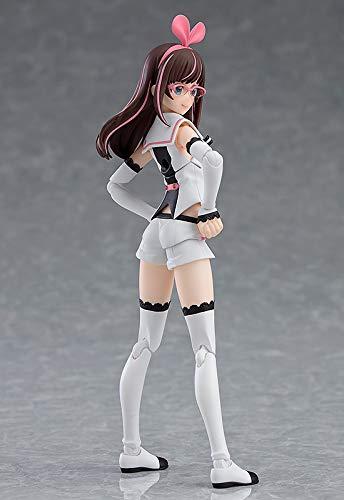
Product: Max Factory Kizuna Ai Figma Action Figure
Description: The self-proclaimed world's first virtual youtuber has transformed into a figma.
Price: $64.99
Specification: ProductDimensions:5.5x2x1inches|ItemWeight:3.52ounces|ShippingWeight:6.7ounces(Viewshippingratesandpolicies)|ASIN:B07HK41BCH|Itemmodelnumber:-|Manufacturerrecommendedage:15yearsandup